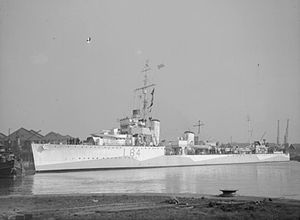
Liste over skibe bygget hos John I. Thornycroft & Company, Woolston / Skibene
Denne liste omfatter skibe, der blev bygget af John I. Thornycroft & Company på værftet i Woolston ved Southampton i England. I 1966 fusionerede firmaet med Vosper & Company. Det sammensluttede selskab fortsatte produktionen i Woolston, og skibe bygget efter 1966 er ikke med på listen.